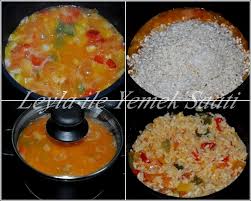
Yemek: pirinc_pilavi